Checkers (1919 film)

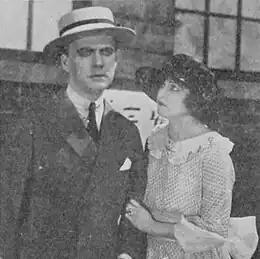
A scene from the film.

The Film Daily gave it a positive review in July 1920, stating that it as a whole was a "Good, old-fashioned racing meller that contained thrills a-plenty, heart interest, and all the other elements that should make it go ver big; well-acted and well-produced.".